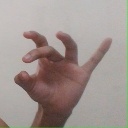
अक्षर: ओ